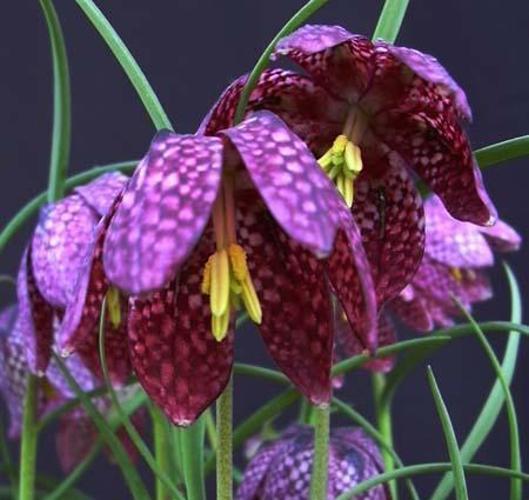
Flower: Fritillary